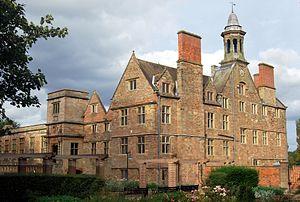
Sir George Savile, 7ᵉ baronnet de Thornhill FRS, de Rufford, Nottinghamshire, est un homme politique anglais qui siège à la Chambre des communes de 1728 à 1734.